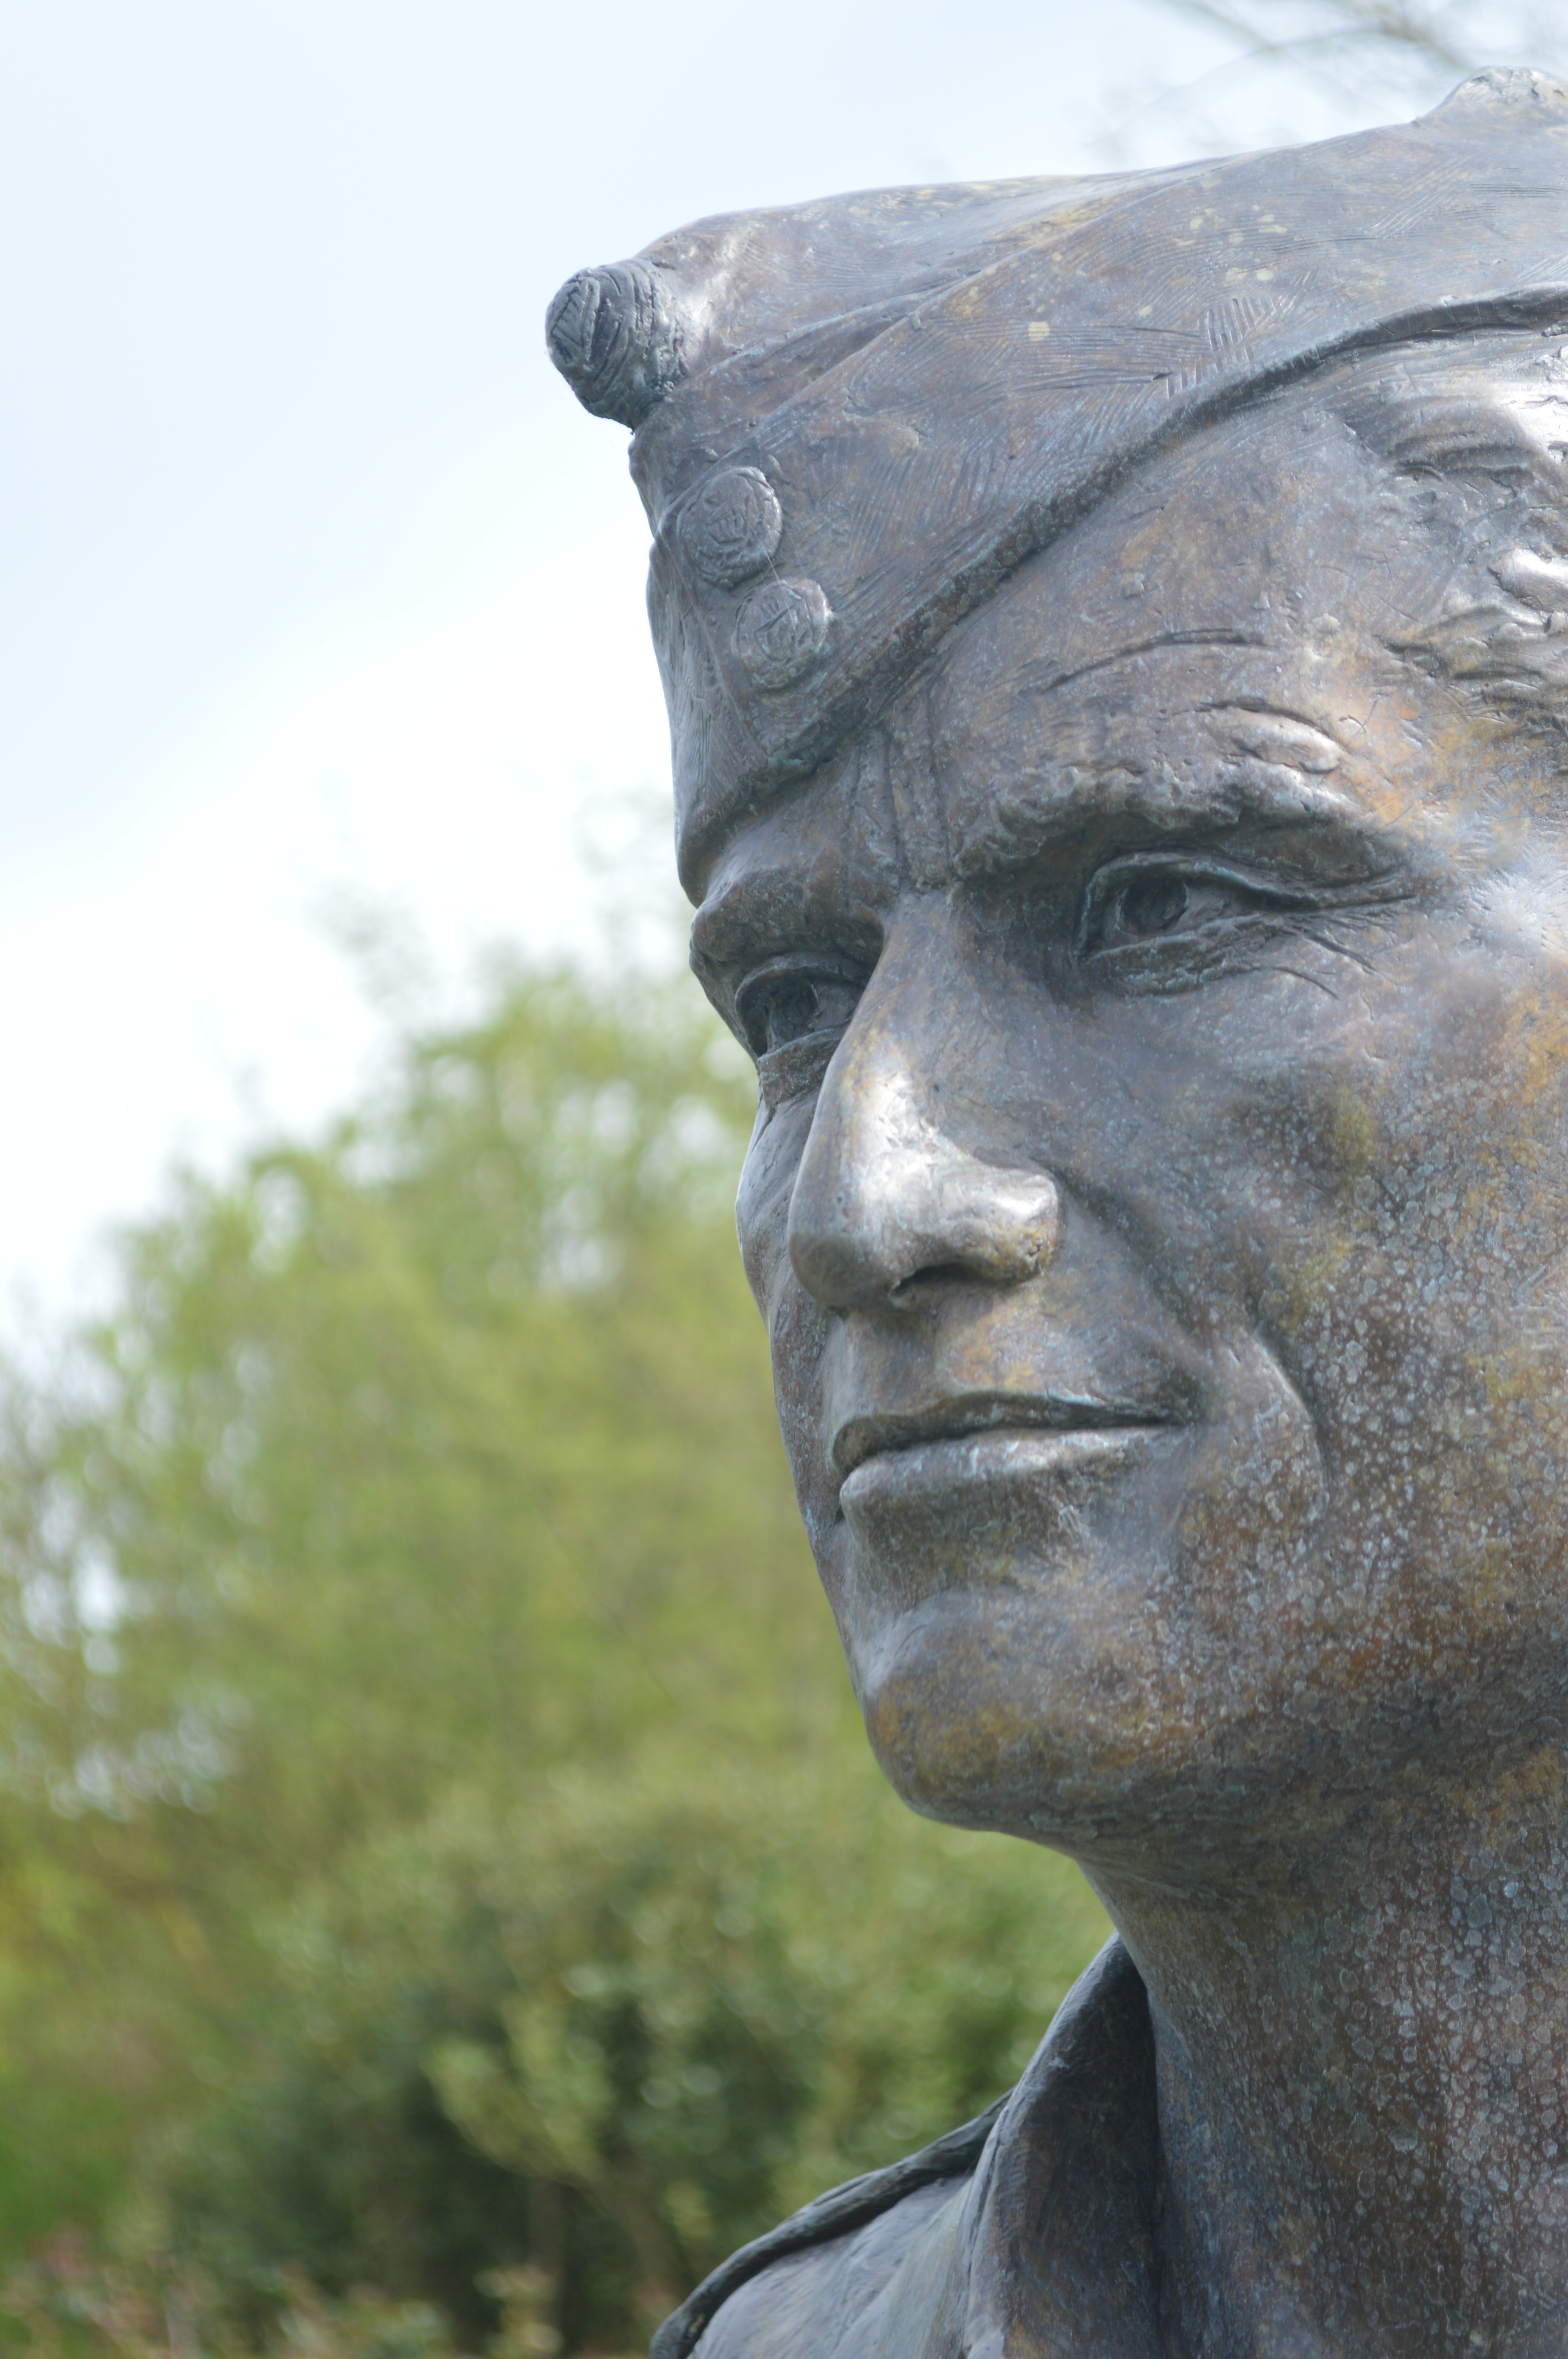
man, rock, old, monument, france, statue, artwork, sculpture, tribute, war, art, temple, head, history, bronze, normandy, heritage, commemoration, status, ancient history